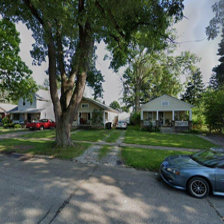
Label: streetView